Lonomia obliqua

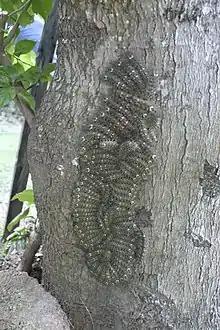
Gregarious "L. obliqua" caterpillars clustered on a tree trunk. Contact with multiple caterpillars can result in more significant envenomation, and more serious health effects.

Although few cases are recorded, a case study of a fatal encounter was published in "Arquivos de Neuro-Psiquiatria": "A 70-year-old, previously healthy woman developed a sudden coma. Four days before, she had started to present hematuria. Shortly after admission, her coma was rated as Glasgow 3. Physical examination revealed several skin hemorrhages, and gross hematuria was present. Based on information in a note left by the patient, two small hyperemic lesions were identified on the tip of her left toe. Along with the note was the green caterpillar which was hidden inside of her slipper. CT-scan imaging revealed multiple intracerebral hemorrhages. She died seven days after being envenomed."